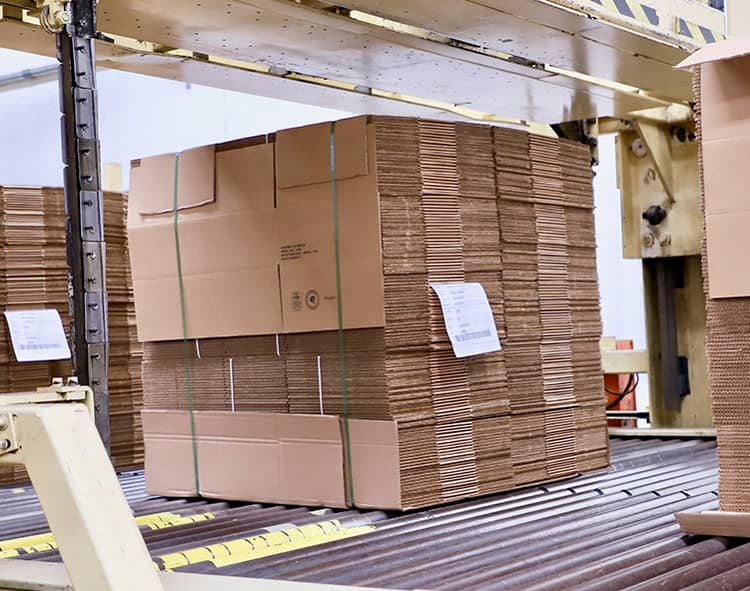
Label: cardboard